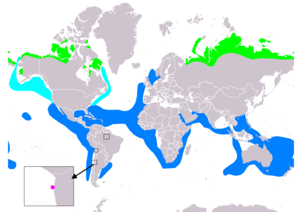
Le Labbe pomarin est une espèce d'oiseaux de mer de la famille des stercorariidés.